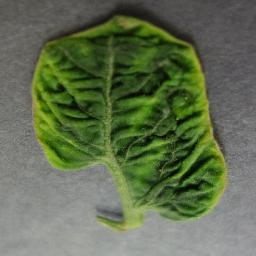
Label: Tomato___Tomato_Yellow_Leaf_Curl_Virus